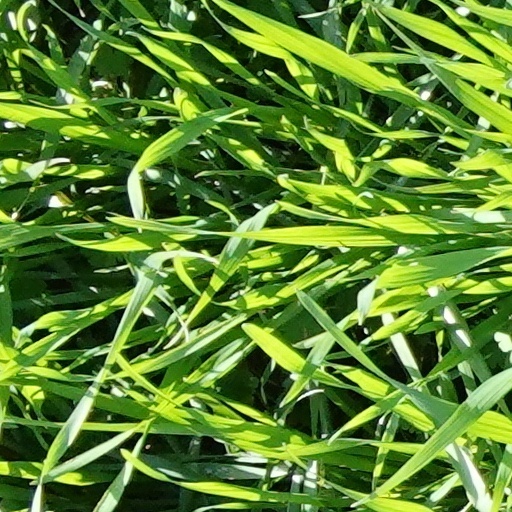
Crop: wheat